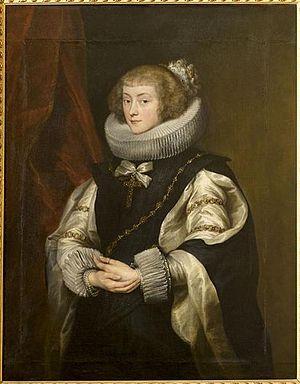
autrefois appelé Portrait de Marie de Barbançon. Il s'agit peut-être de Claire-Eugénie d'Arschot, comtesse d'Arenberg (1611-1660)
Cette page établit la liste des peintures d'Antoine van Dyck.
La collection de peinture du musée Condé à Chantilly, comprend 800 peintures datant du XVᵉ siècle au XIXᵉ siècle. Les tableaux sont répartis dans presque toutes les salles selon le goût et les volontés du duc d'Aumale. Ils sont présentés les uns contre les autres et superposés, comme le voulait la mode dans les musées au XIXᵉ siècle. Cette liste présente les principaux tableaux par écoles et par peintres, ordonnés par ordre chronologique.